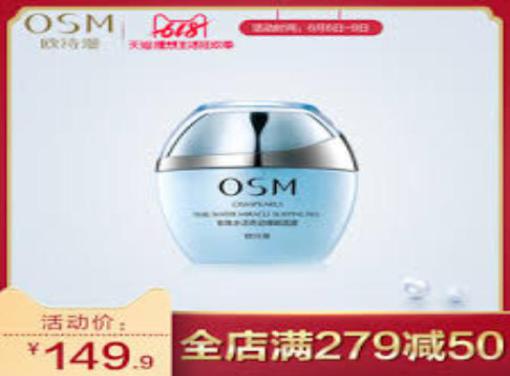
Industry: Necessities